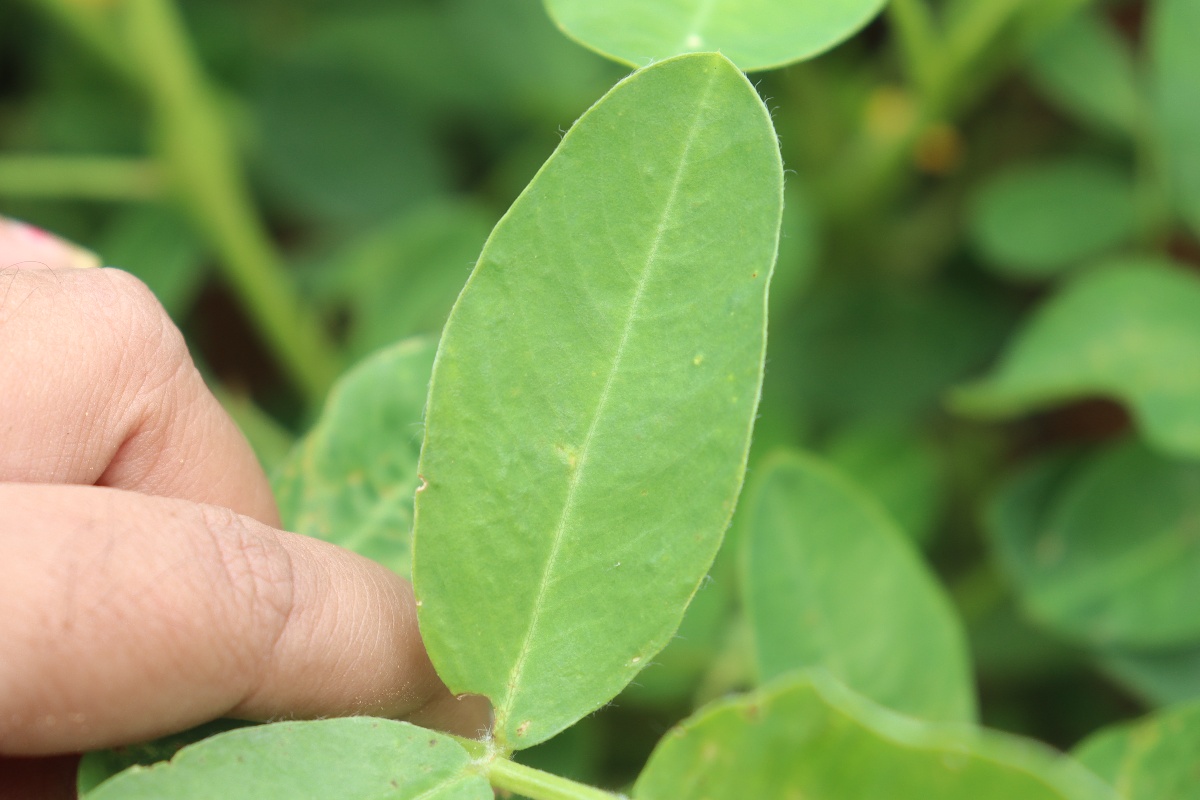
Label: healthy leaf